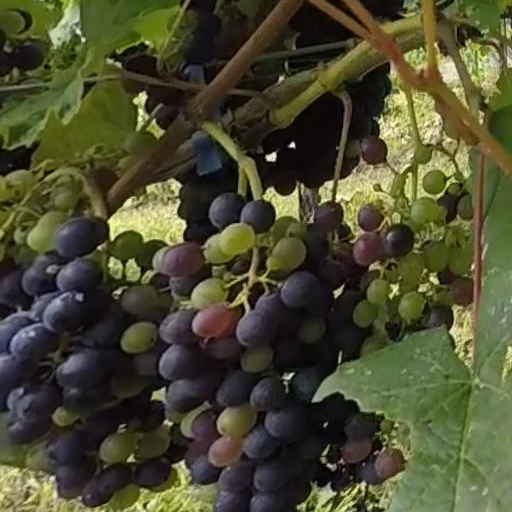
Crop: grape